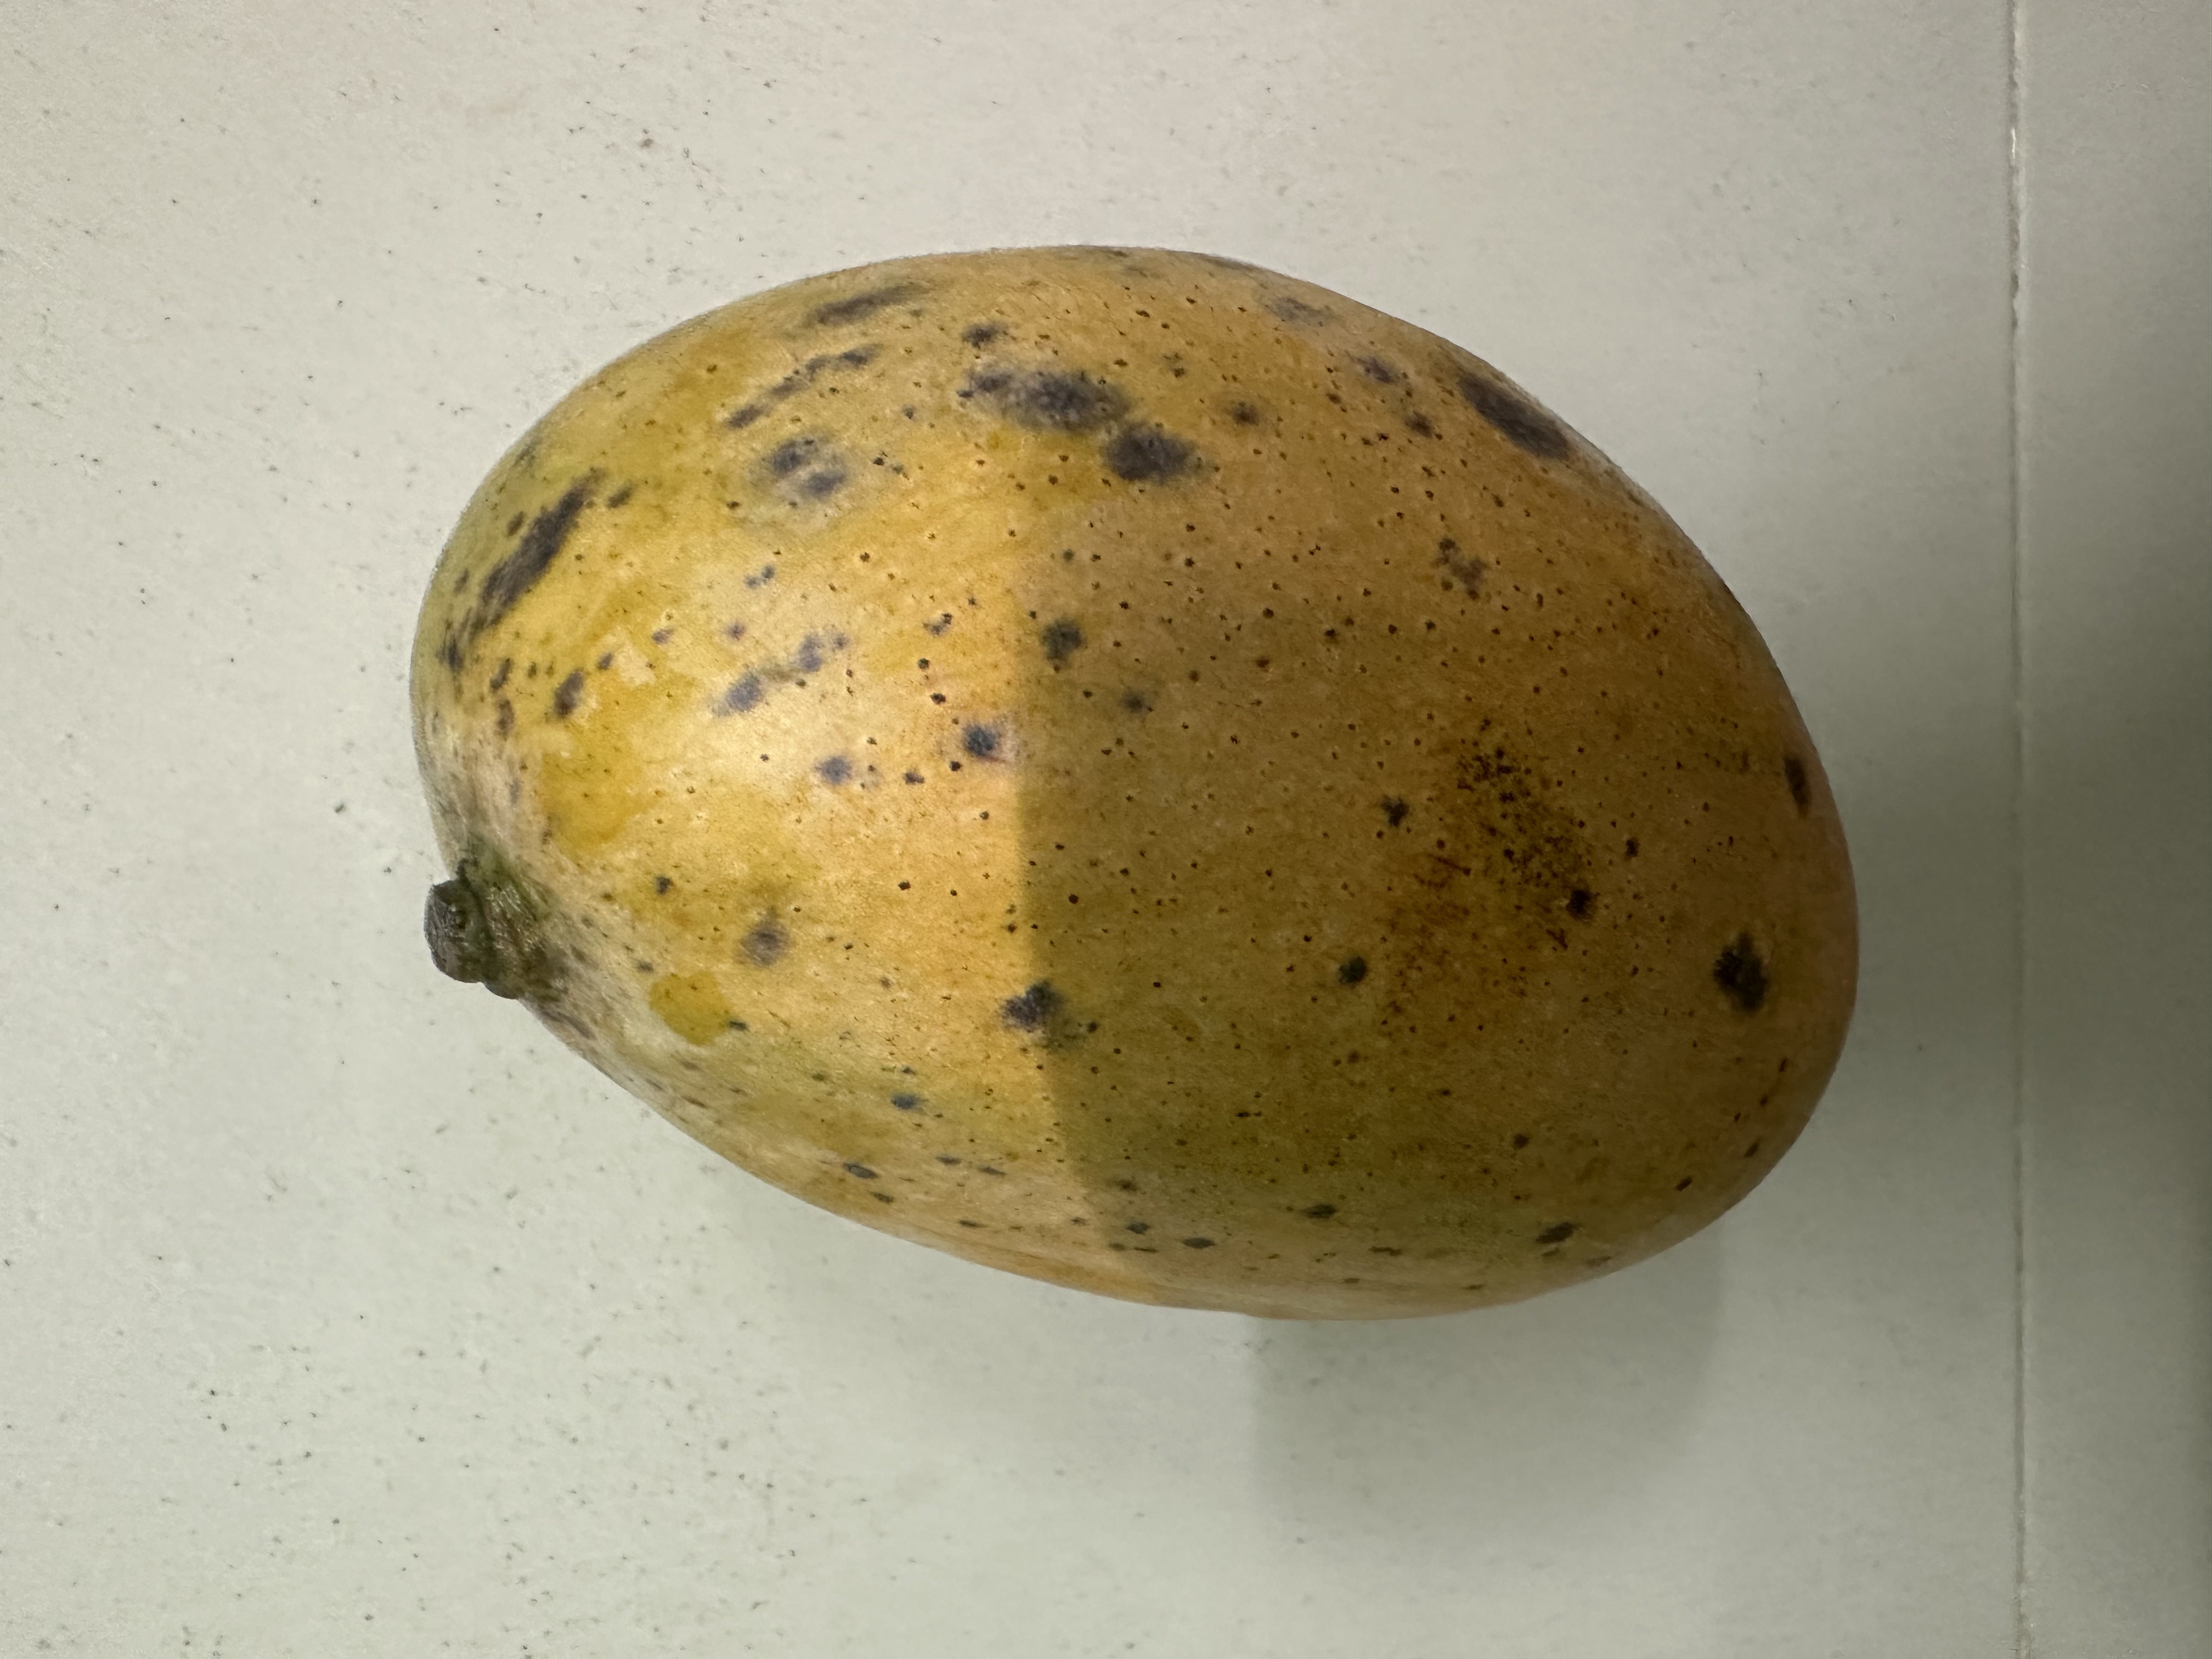
Mango variety: Mollika